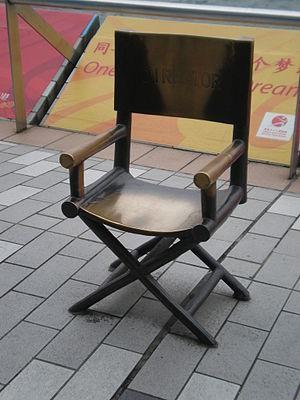
Statue d'un fauteuil de réalisateur à Hong Kong.
Un fauteuil de réalisateur, ou fauteuil de metteur en scène, est un type de fauteuil pliable destiné à asseoir les réalisateurs de films et metteurs en scène de cinéma, ainsi que les principaux comédiens. Ces sièges ont la particularité de mentionner, sur leur dossier, le nom des personnes concernées.